Tube furnace

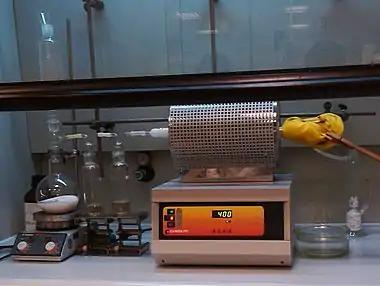
Tube furnace being used during synthesis of aluminium chloride using HCl and aluminium

A tube furnace is an electric heating device used to conduct syntheses and purifications of inorganic compounds and occasionally in organic synthesis. One possible design consists of a cylindrical cavity surrounded by heating coils that are embedded in a thermally insulating matrix. Temperature can be controlled via feedback from a thermocouple. More elaborate tube furnaces have two (or more) heating zones useful for transport experiments. Some digital temperature controllers provide an RS-232 interface, and permit the operator to program segments for uses like ramping, soaking, sintering, and more. Advanced materials in the heating elements, such as molybdenum disilicide (MoSi) offered in certain models can now produce working temperatures up to 1800 °C. This facilitates more sophisticated applications. Common material for the reaction tubes include alumina, Pyrex, and fused quartz, or in the case of corrosive materials molybdenum or tungsten tubes can be used.